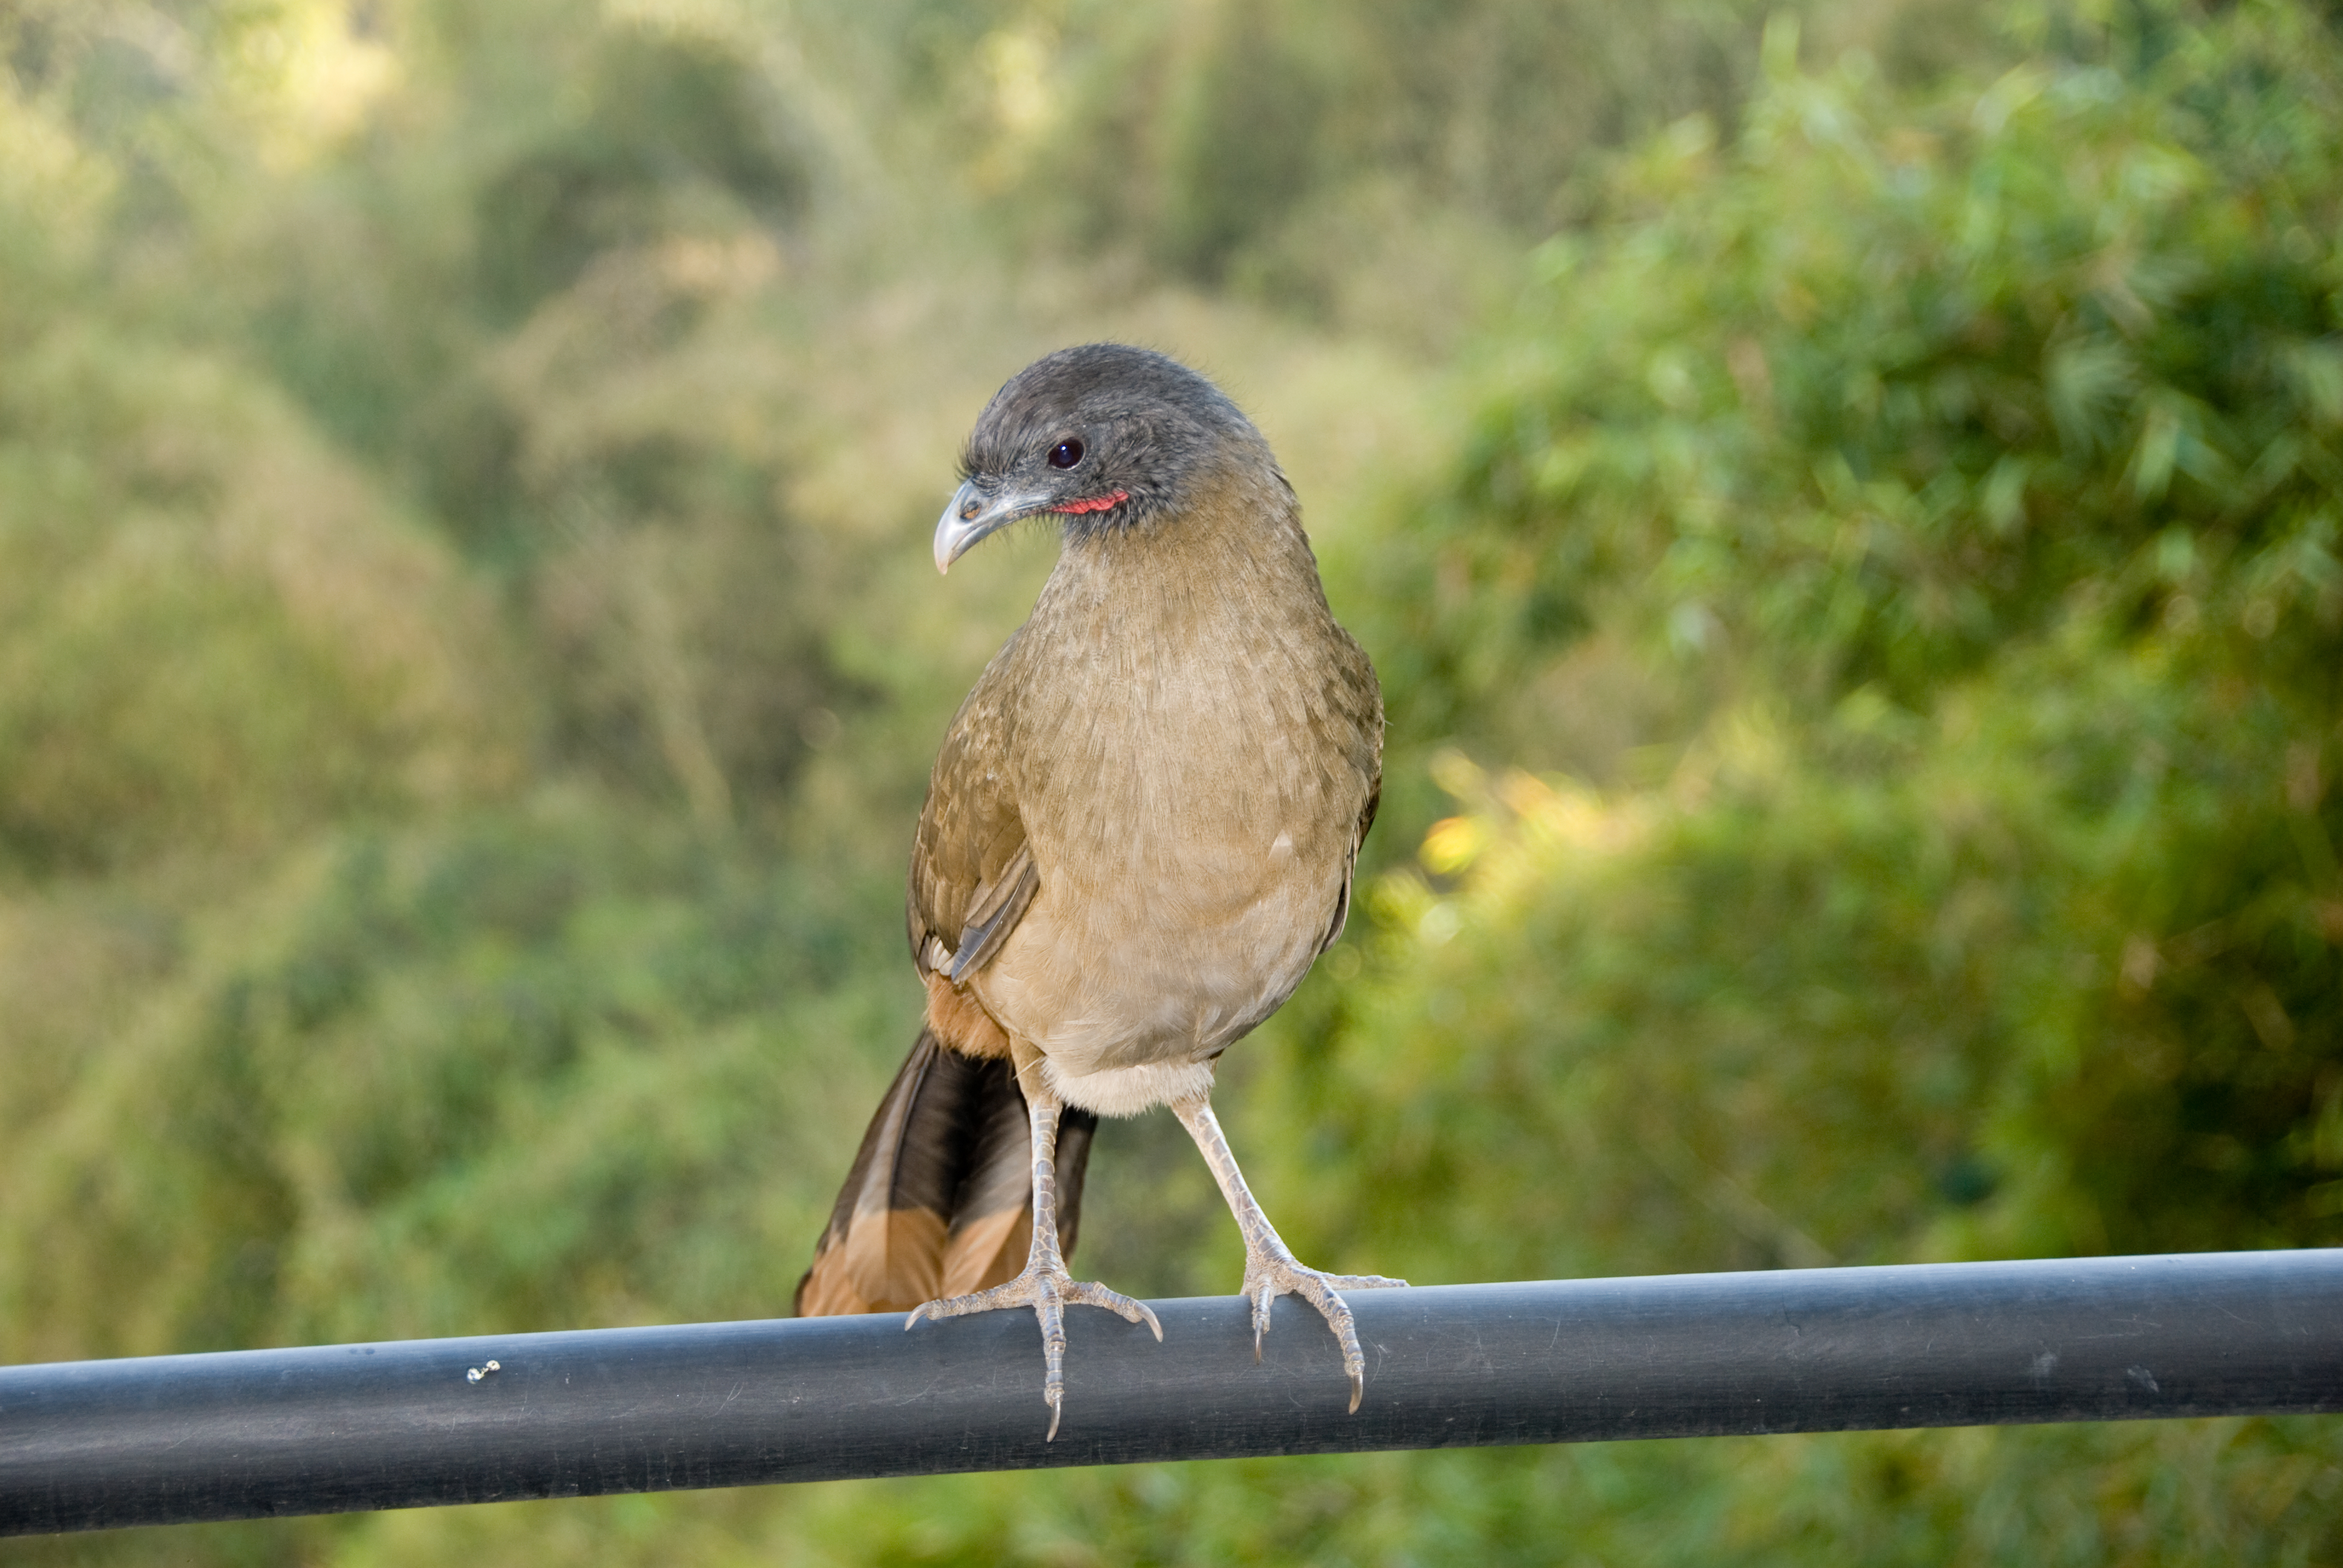
bird, wild, vertebrate, beak, wildlife, pigeons and doves, grass family, stock dove, plant community, adaptation, plant, feather, perching bird